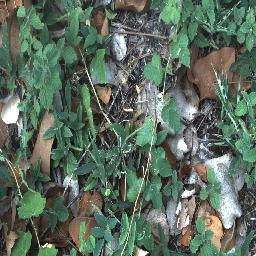
Label: negative